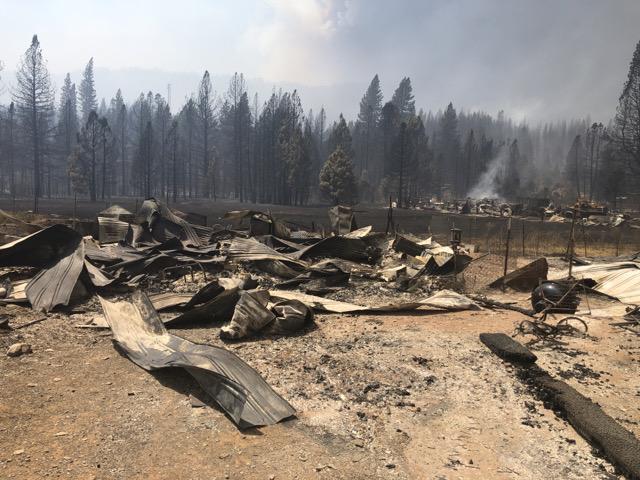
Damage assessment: destroyed